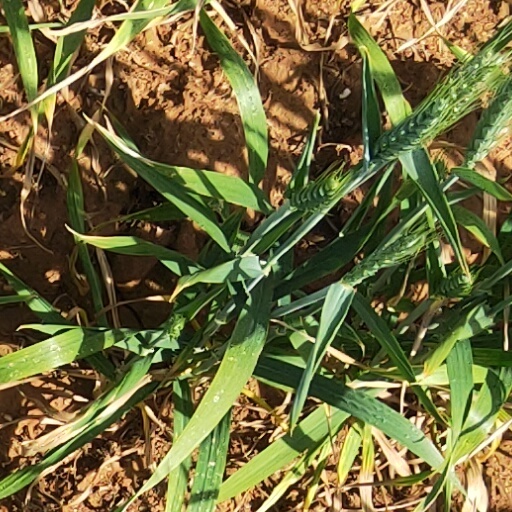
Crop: wheat